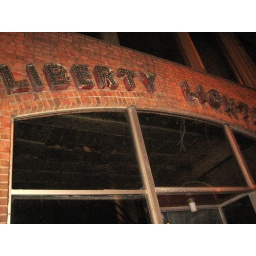
This building was empty, but I sure hope they keep this very cool sign when someone moves in